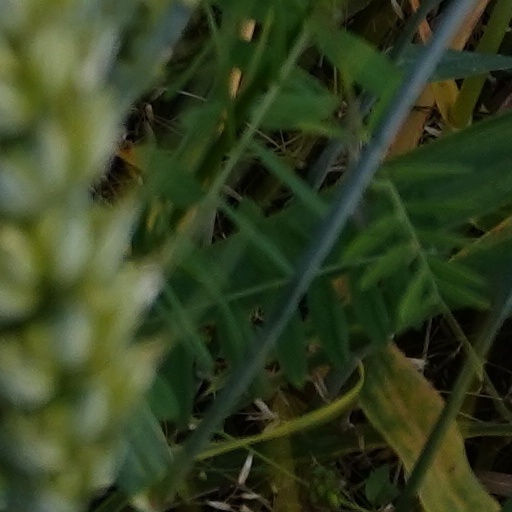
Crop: wheat